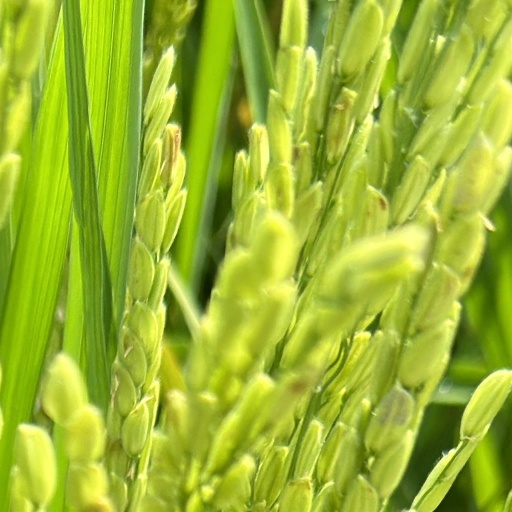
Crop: rice